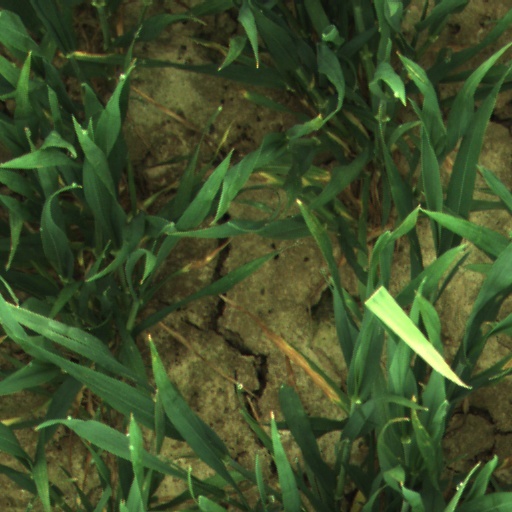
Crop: wheat